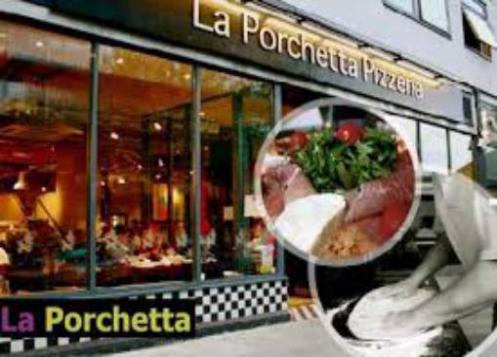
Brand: la porchetta
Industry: Food